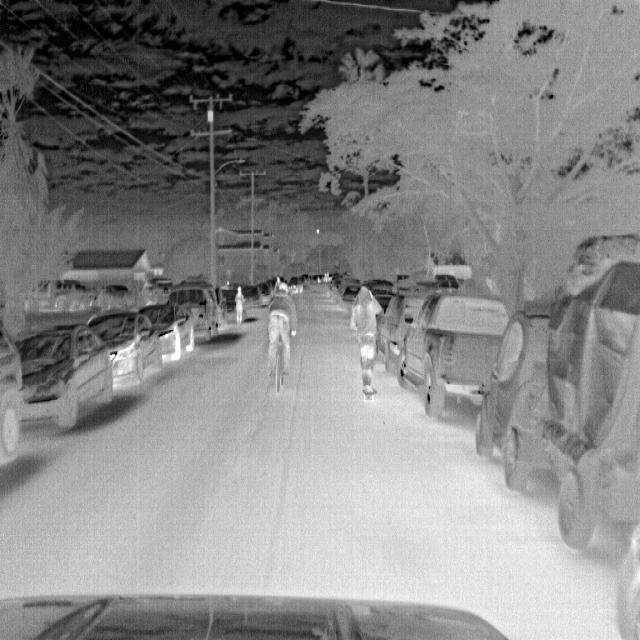
Detected objects:
label: person
label: person
label: person